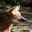
Label: fox